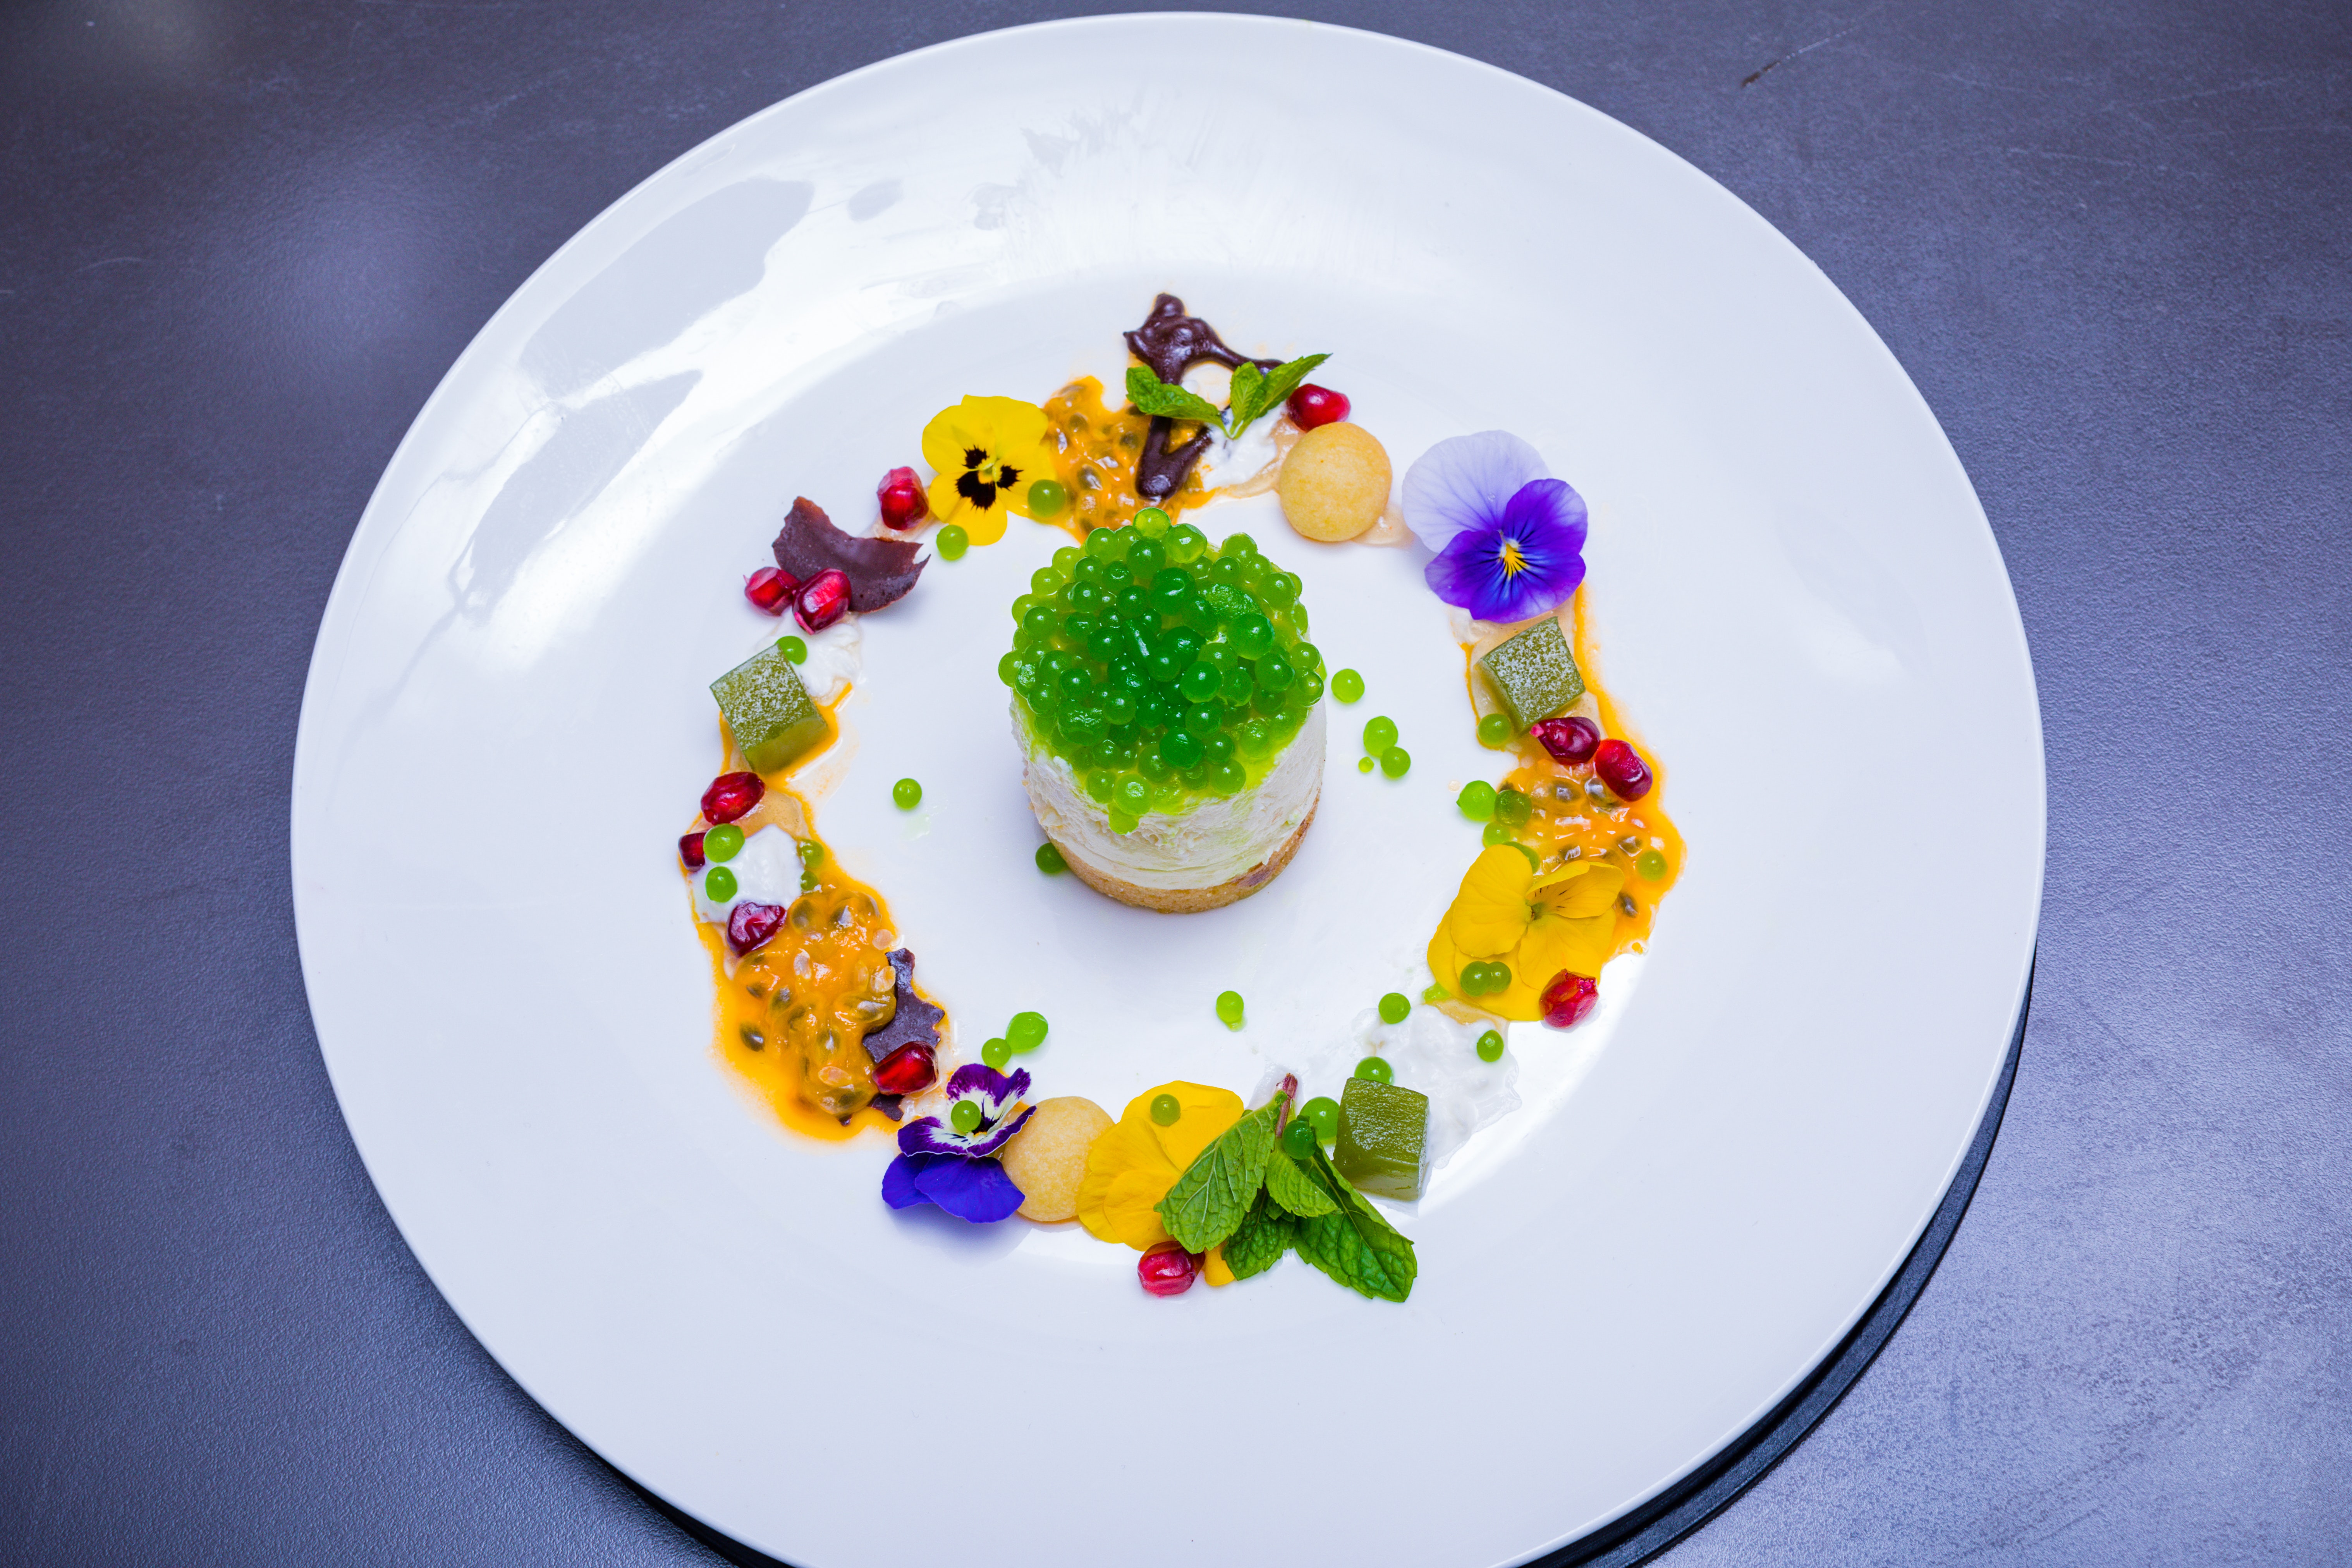
food, tableware, dishware, plate, ingredient, recipe, serveware, cake, baked goods, mixture, cuisine, natural foods, dish, produce, garnish, saucer, icing, dessert, platter, staple food, fruit, sweetness, culinary art, cooking, superfood, serving tray, art, la carte food, porcelain, still life photography, meal, breakfast, landscape, comfort food, cake decorating, pastry, fast food, hors d oeuvre, confectionery, vegetarian food, baking